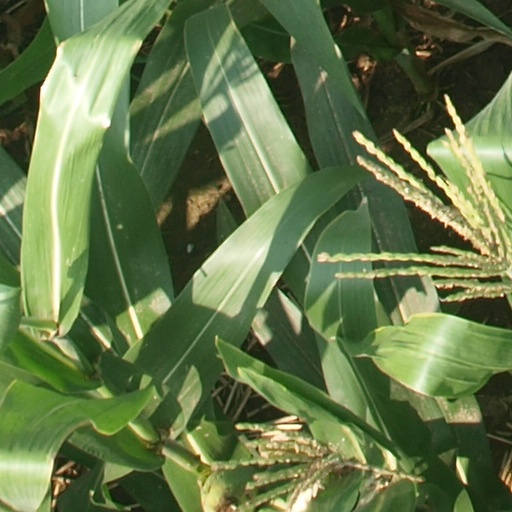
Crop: maize; corn